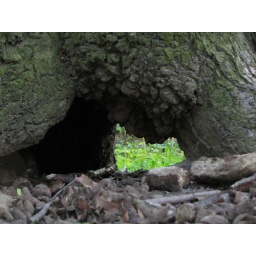
a cute mini tunnel under a tree